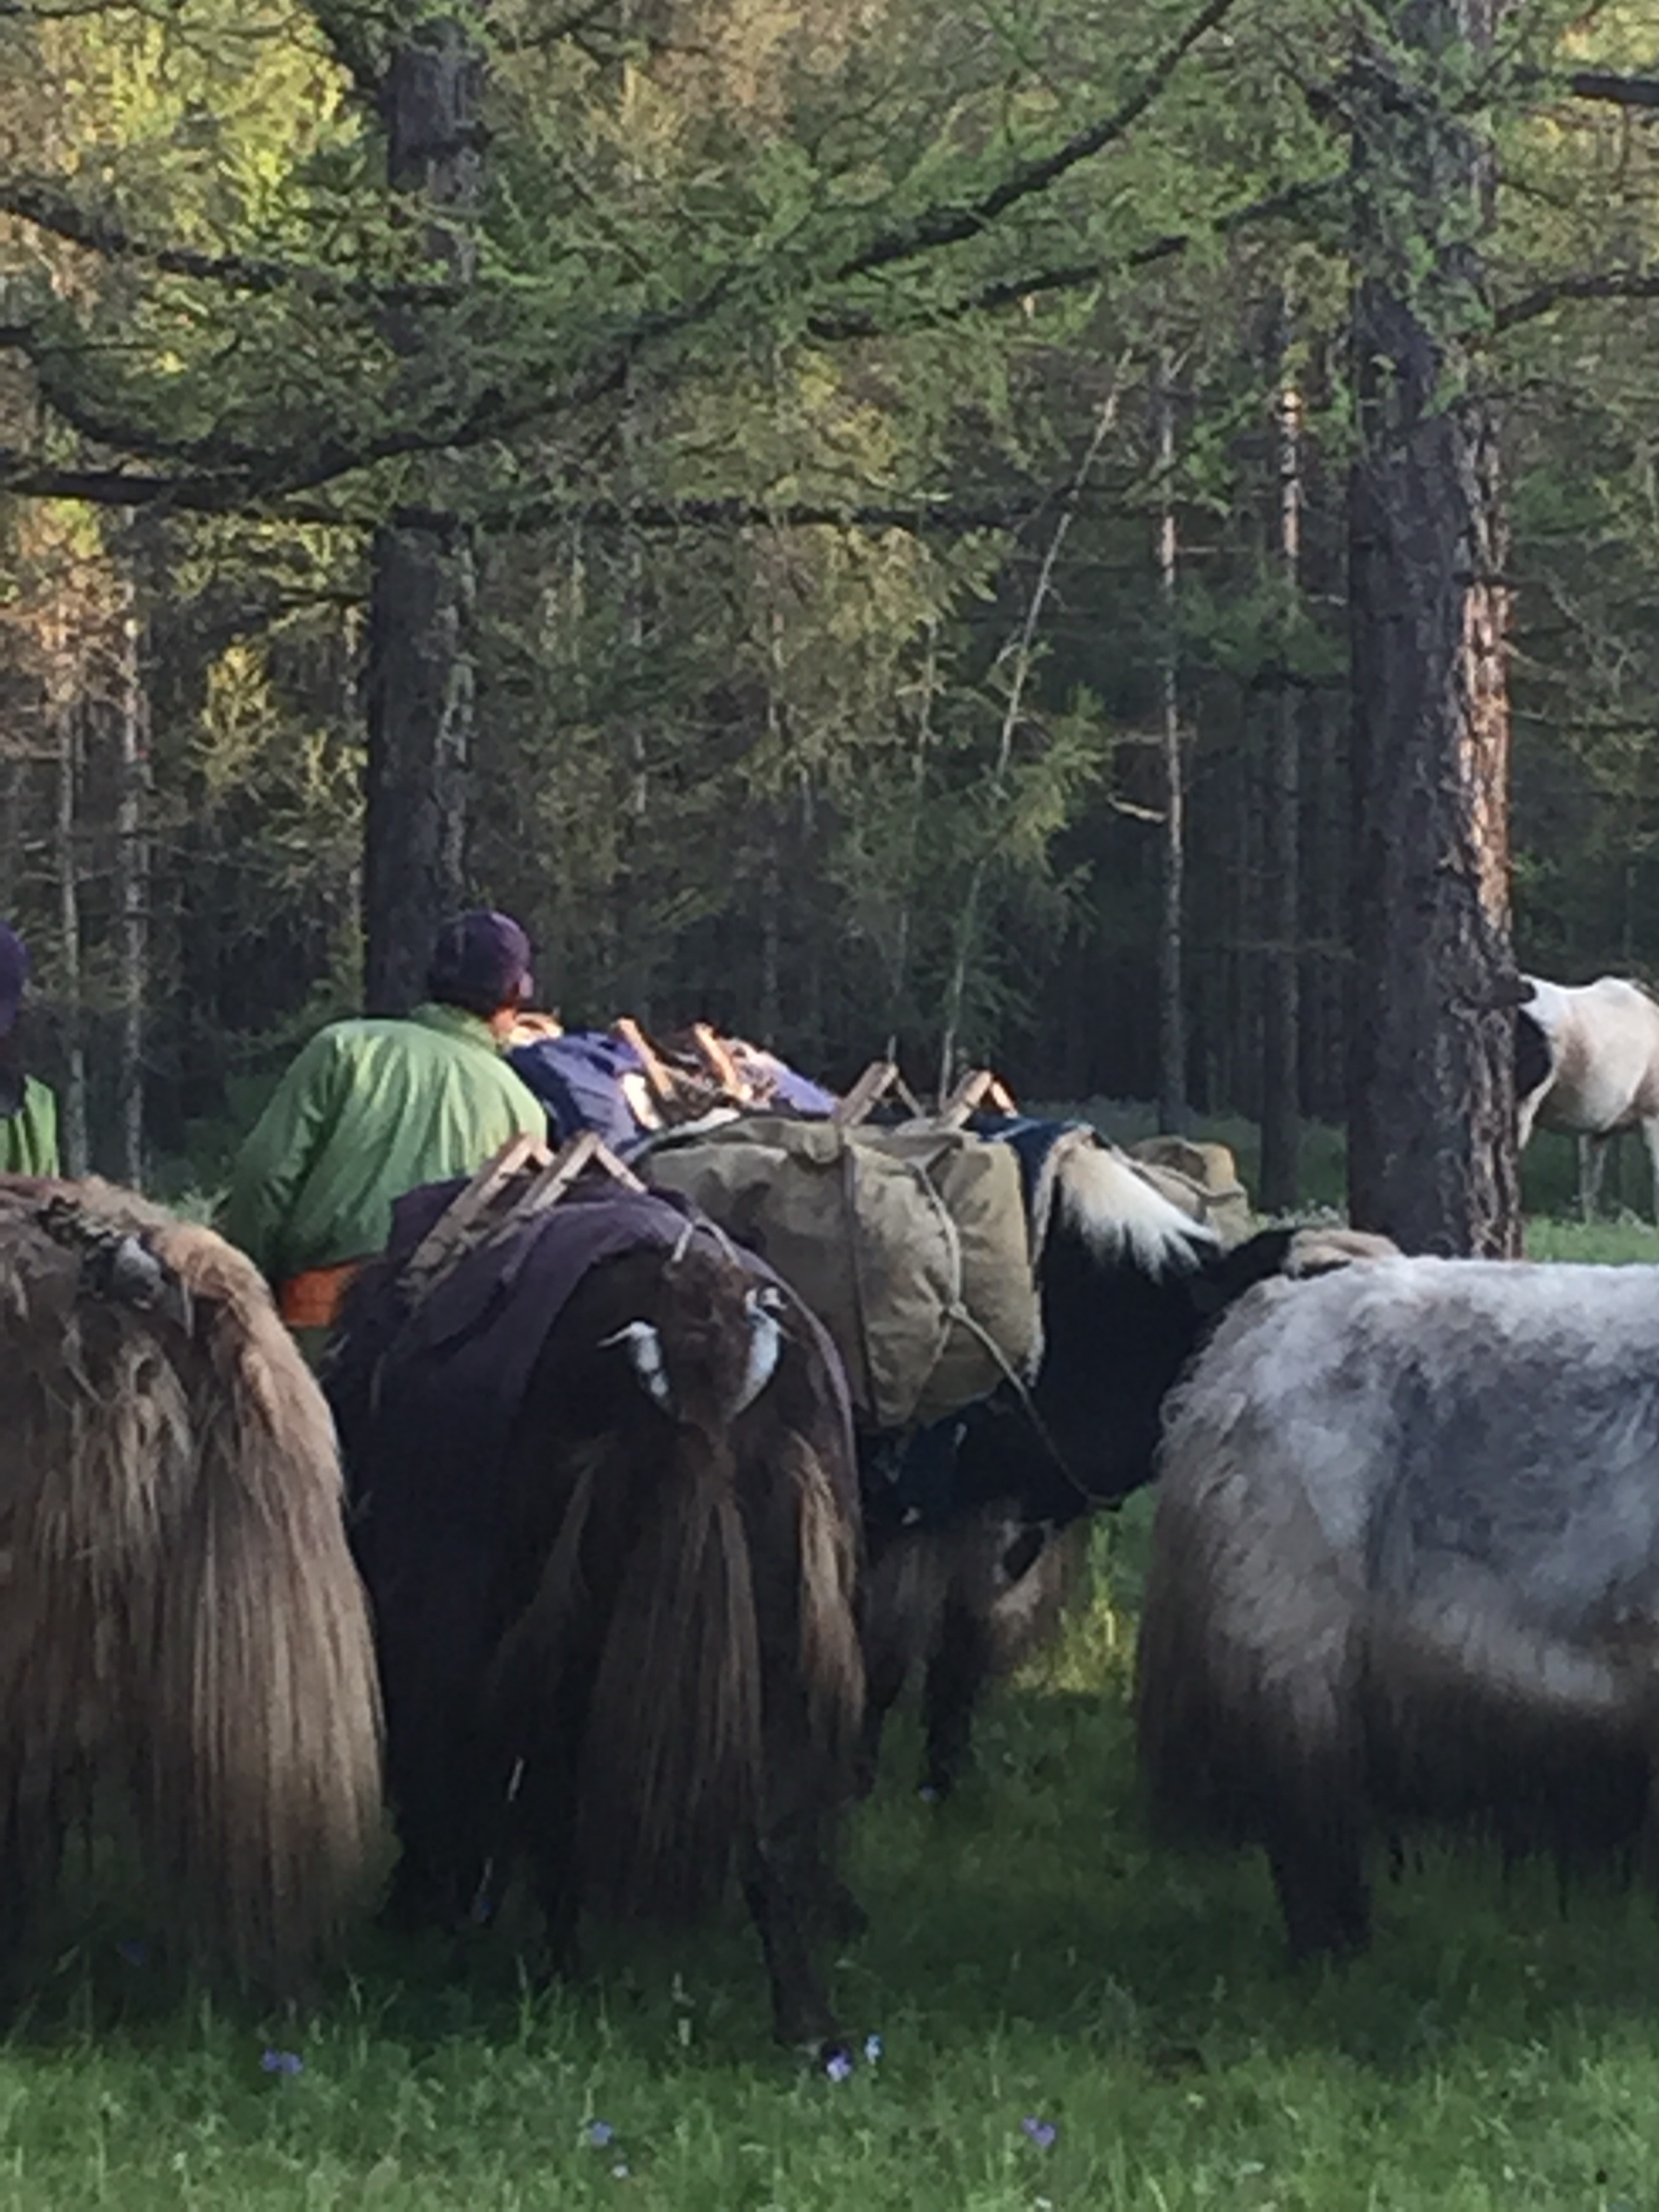
farm, wildlife, herd, pasture, mammal, yak, rural area, cattle like mammal